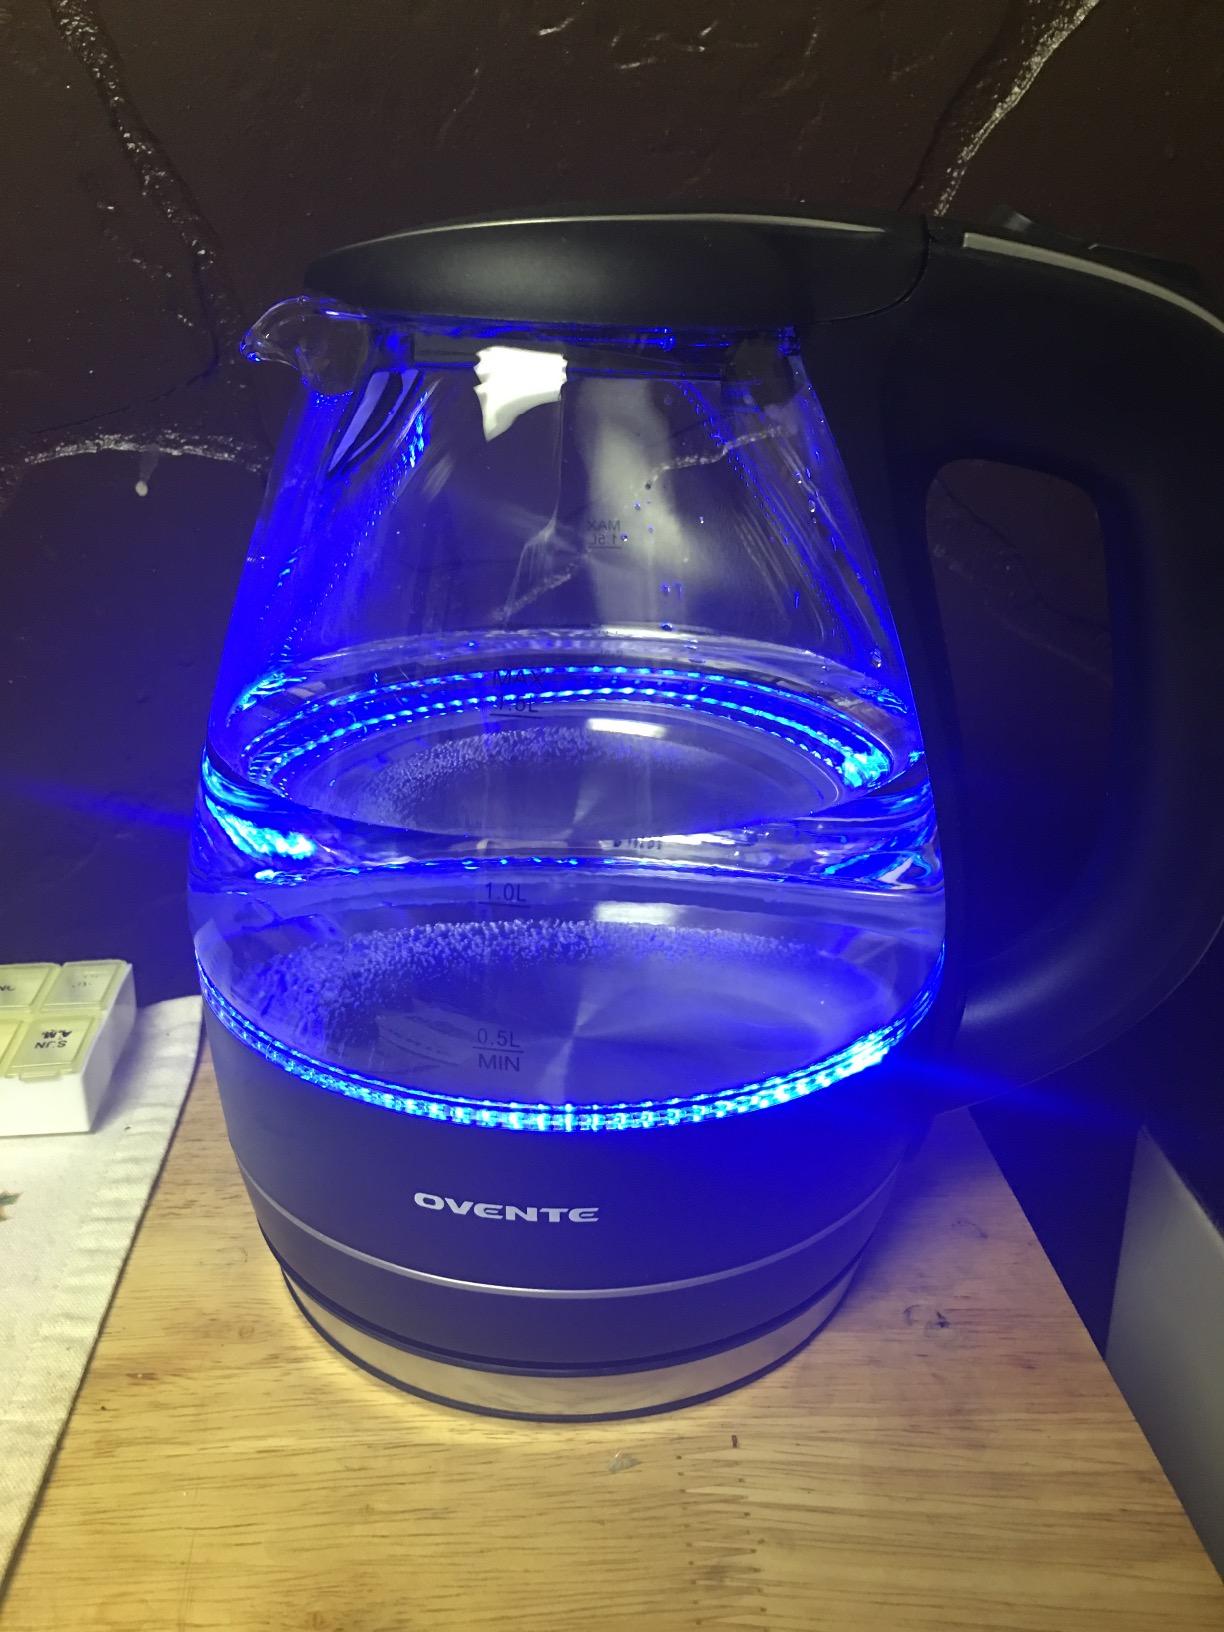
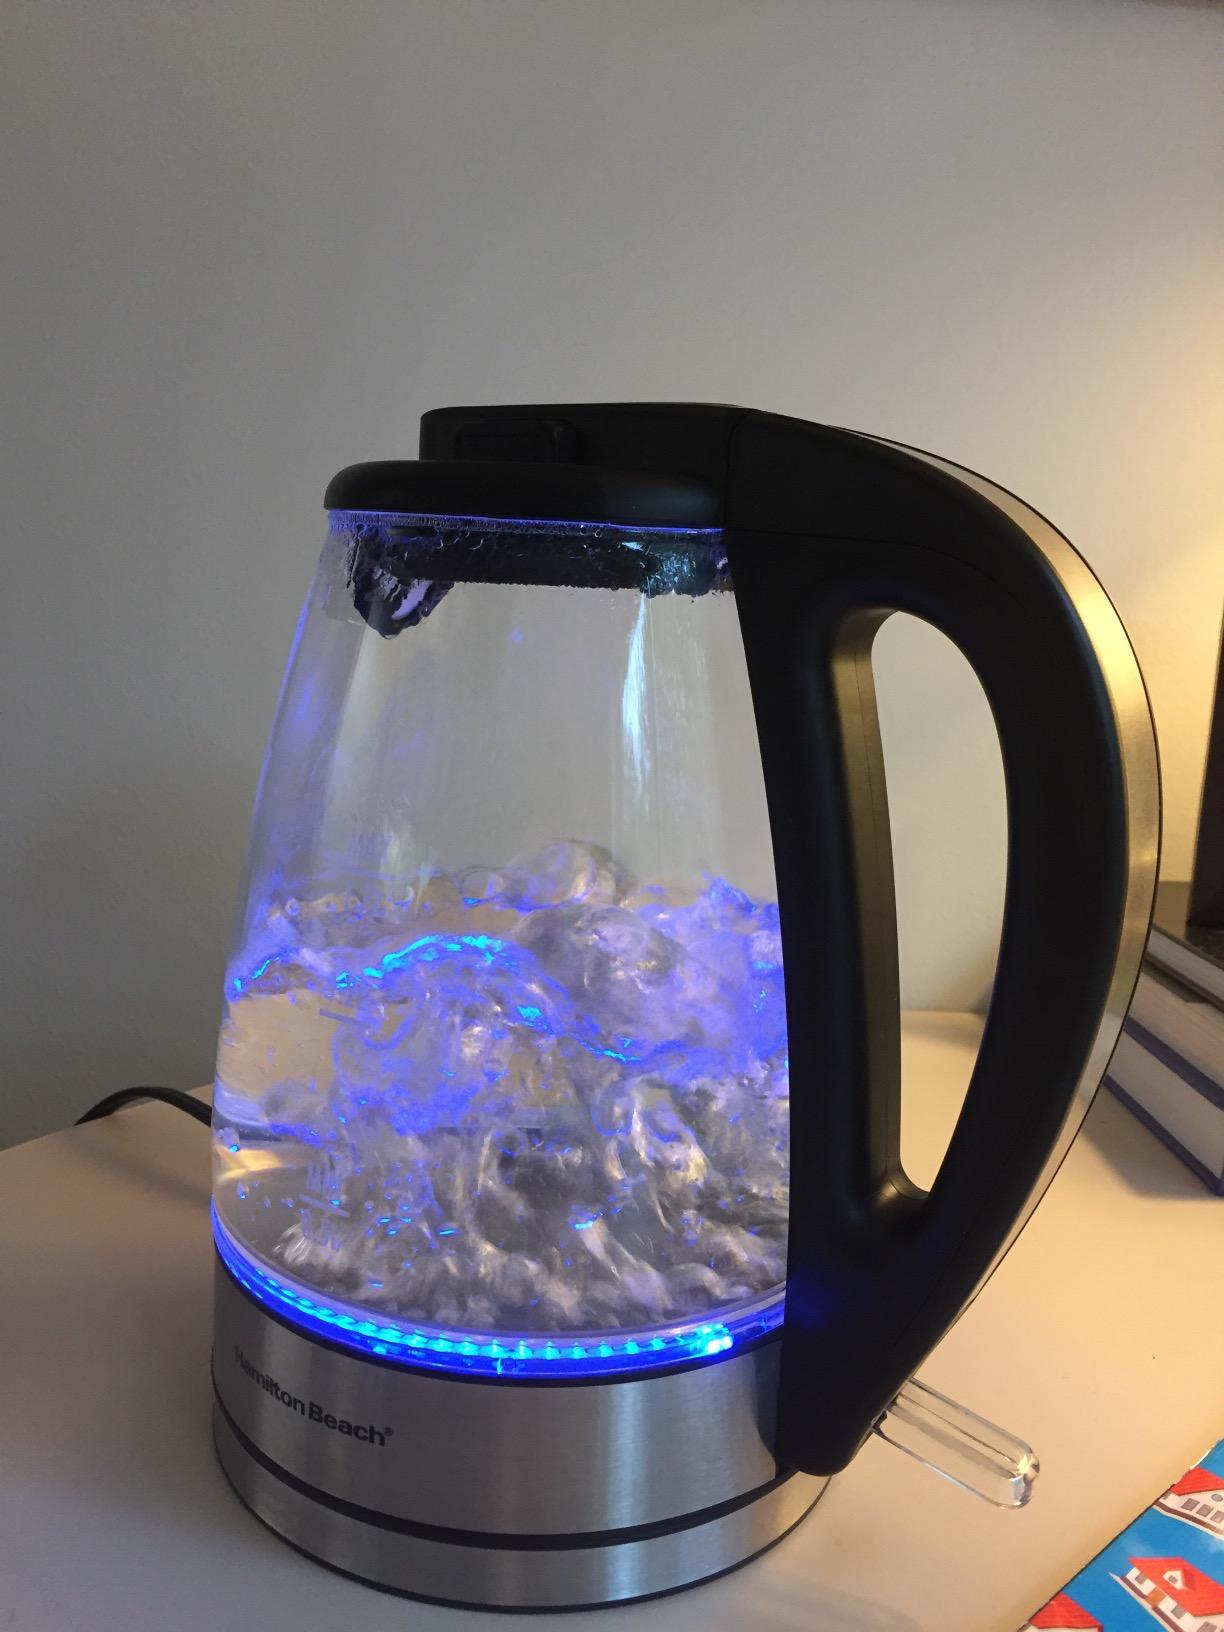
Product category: items_kettle
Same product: no